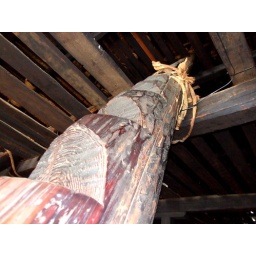
A tree trunk carved into a ladder in Wakayama's house in Hida Folk Village, Takayama.